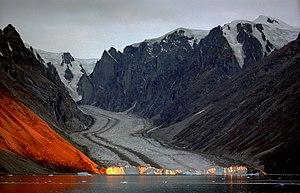
Le parc national du Nord-Est du Groenland est le plus grand parc national au monde et le seul au Groenland. La surface occupée sur quelque 972 000 km² dans le Nord-Est de l'île représente 44,85 % du territoire de cette dernière.